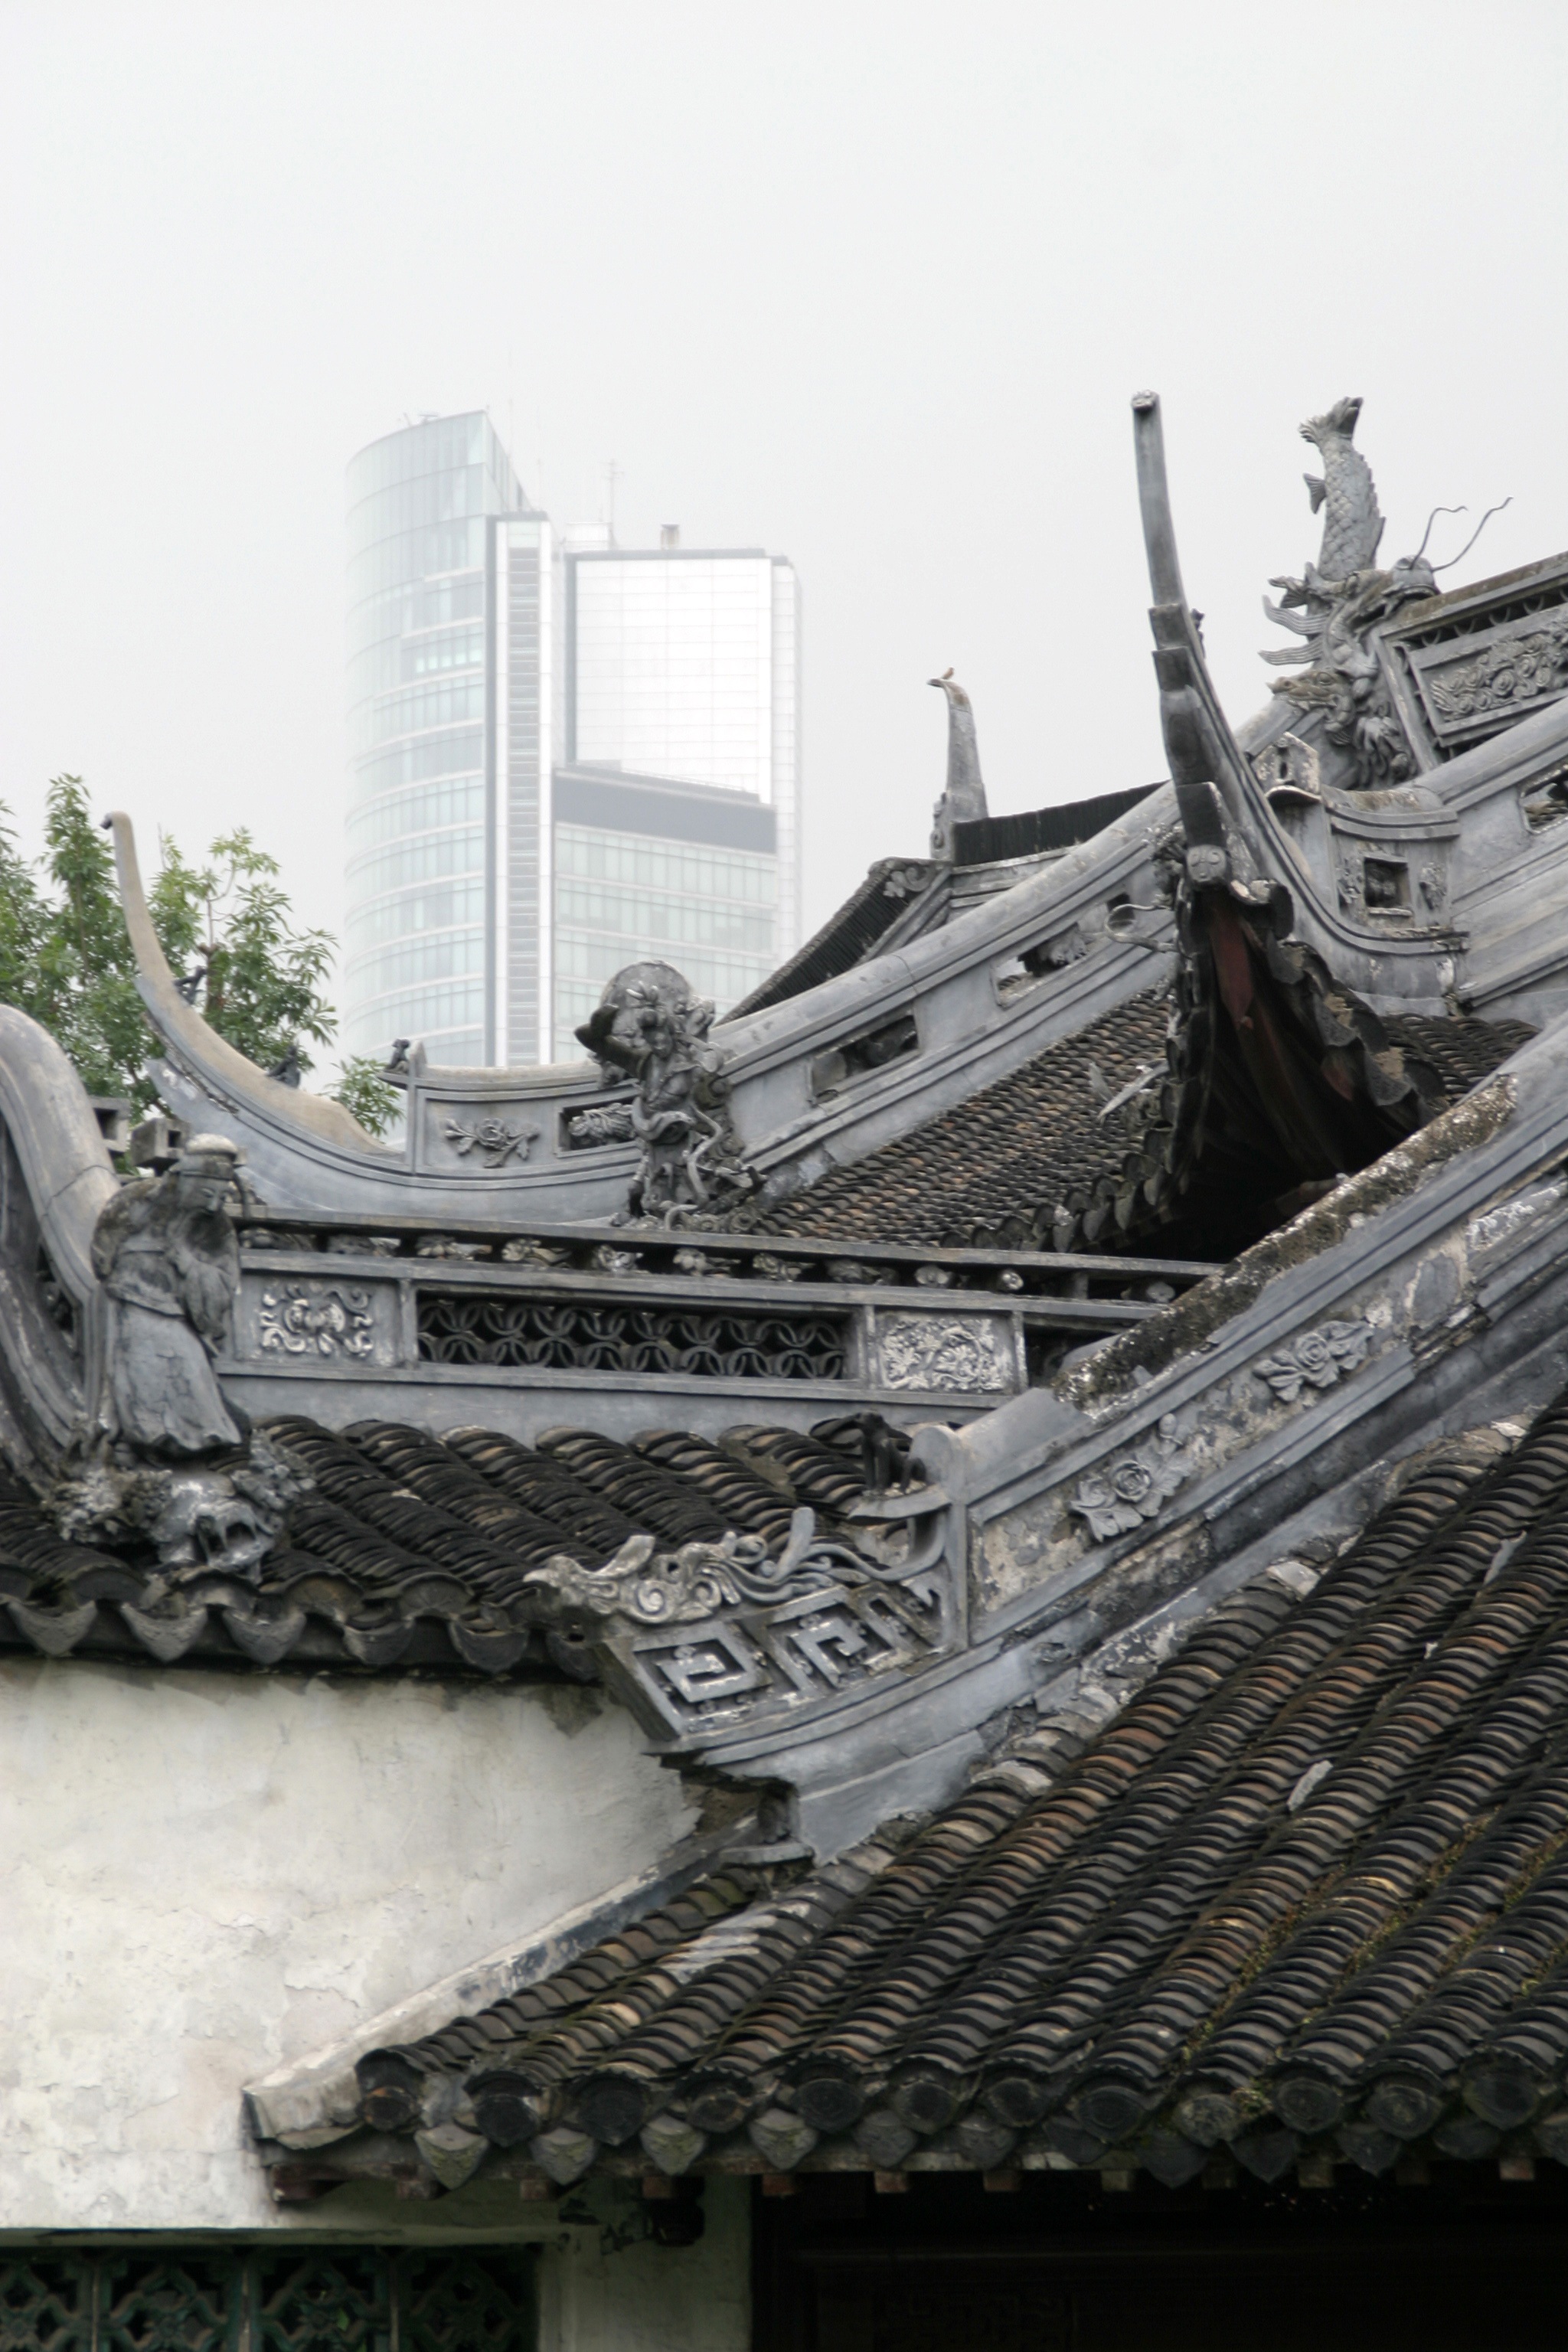
architecture, fog, roof, skyscraper, chinese, landmark, ornament, temple, smog, urban area